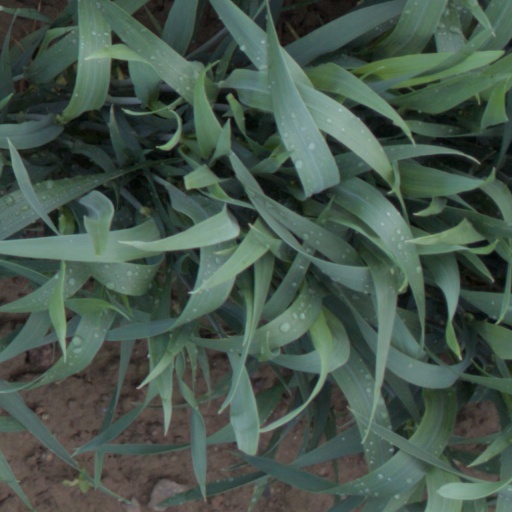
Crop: wheat